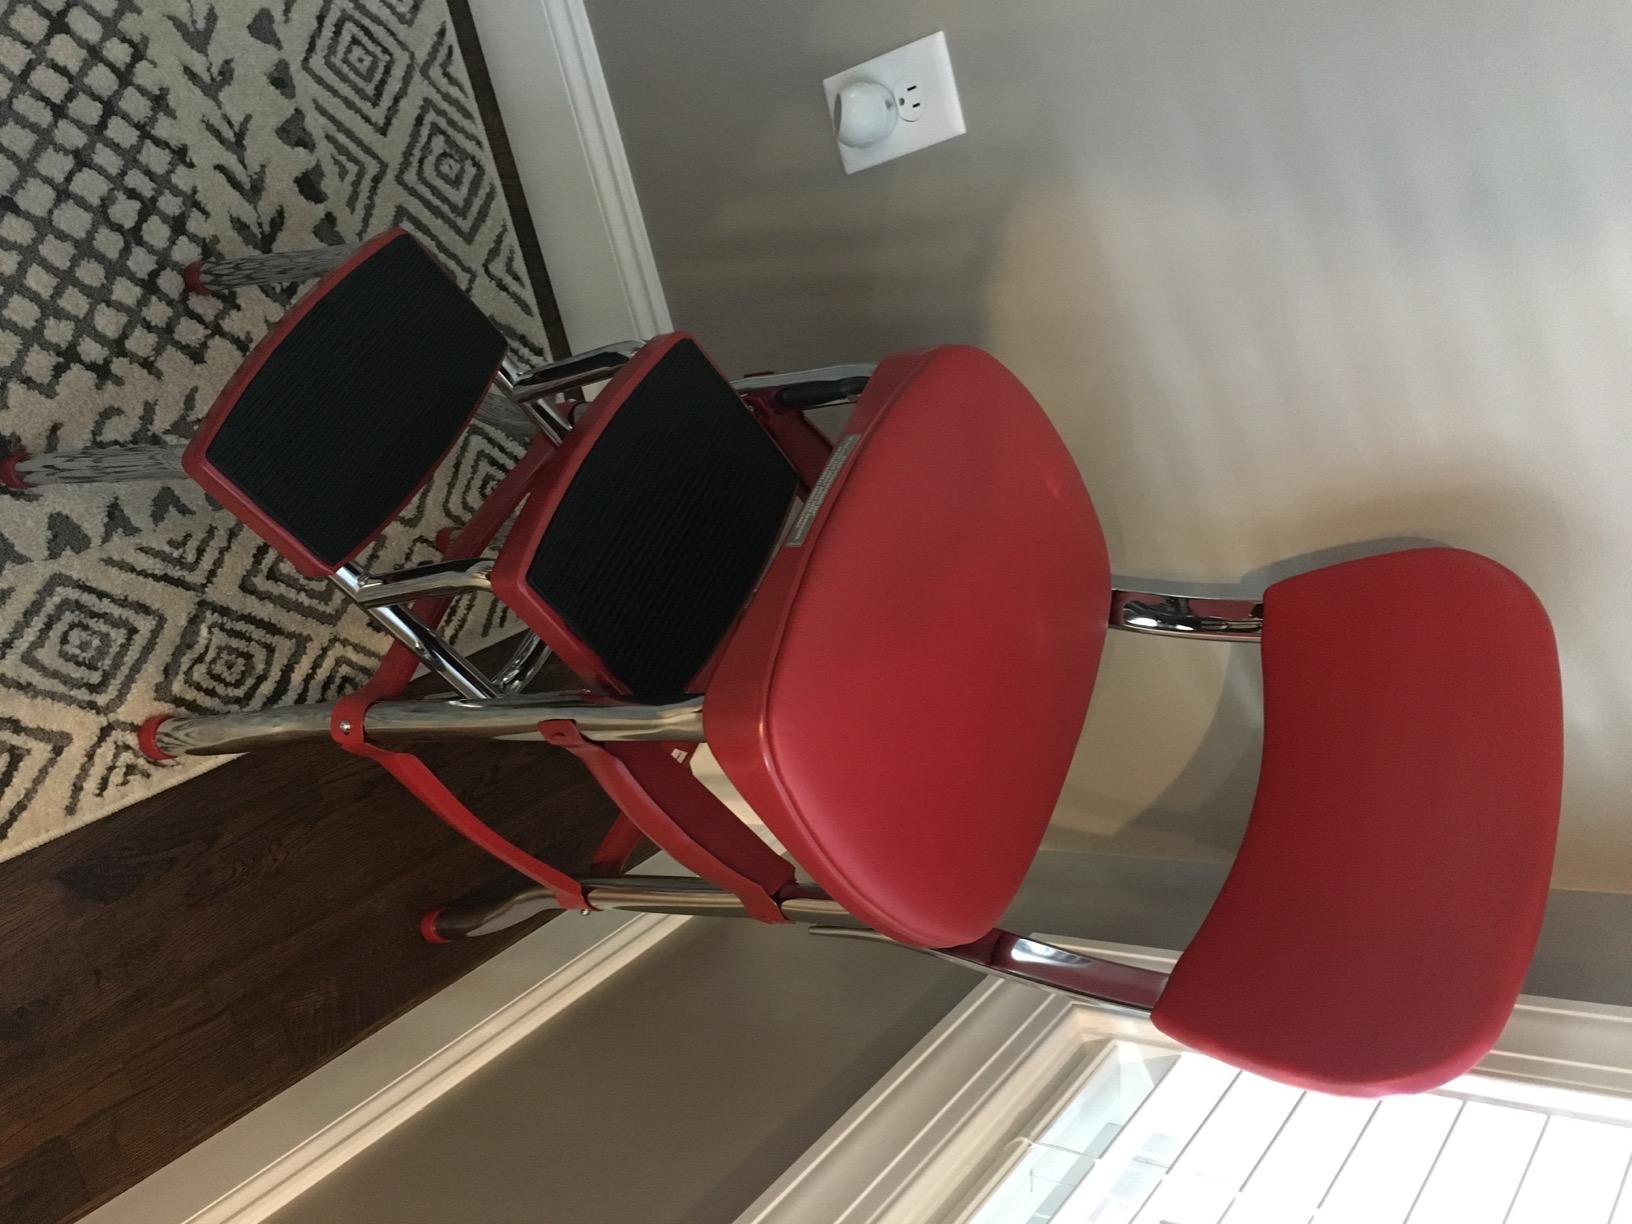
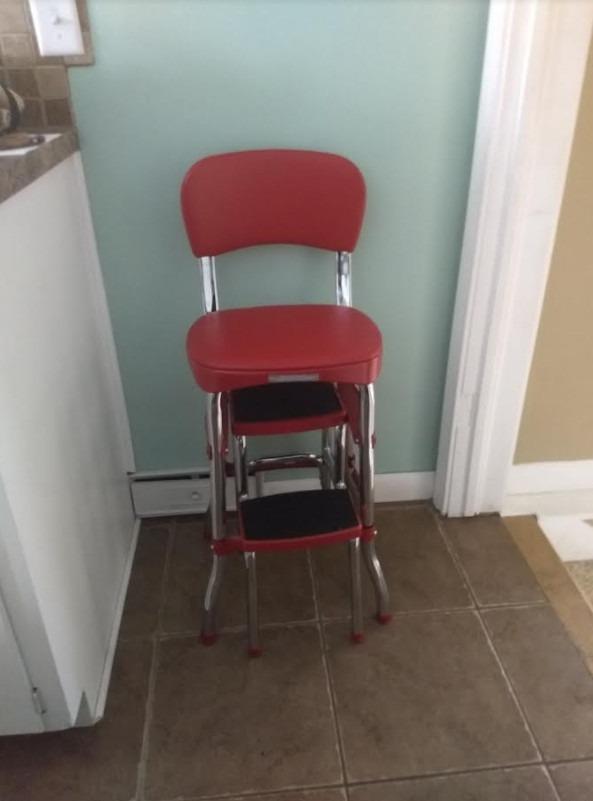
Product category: items_chair
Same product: yes